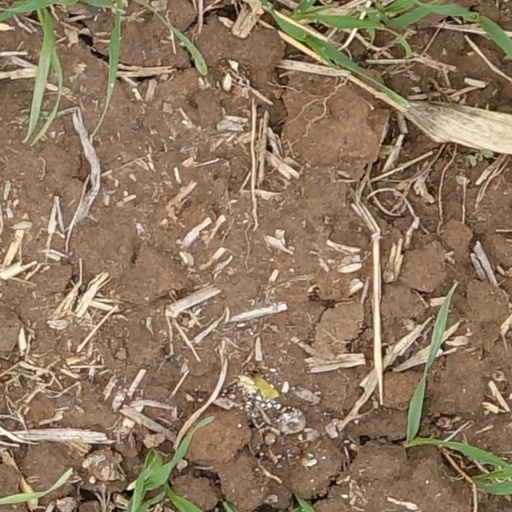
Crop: wheat